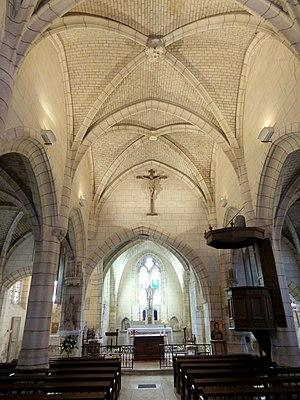
Intérieur de l'église (voir titre).
L'église Saint-Nicolas est une église catholique paroissiale située à Raray, dans l'Oise, en France. C'est un petit édifice d'un style gothique flamboyant assez pur, qui a été bâti probablement au cours des années 1520 / 1530. Ses parties orientales réutilisent des structures plus anciennes, et le clocher en bâtière, ainsi que la voûte de la chapelle Saint-Joseph au rez-de-chaussée, remontent au milieu du XIIᵉ siècle. Tant à l'extérieur qu'à l'intérieur, l'architecture est soignée, ce qui se traduit notamment par le décor abondant du portail occidental, les piliers ondulés, la modénature complexe et les réseaux flamboyants aux lancettes à têtes trilobées, surmontées de soufflets et mouchettes. Toutes les travées sont voûtées d'ogives. L'église a bénéficié d'une restauration complète à la fin du XIXᵉ et au début du XXᵉ siècle, et été classée monument historique par arrêté du 28 novembre 1921. Elle se trouve aujourd'hui dans un bon état de conservation. Raray est aujourd'hui affilié à la paroisse Saint-Rieul de Senlis. Les messes dominicales sont suspendues depuis l'été 2019.